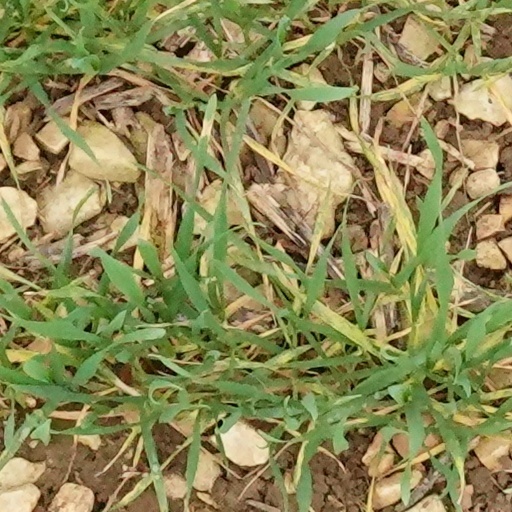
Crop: wheat